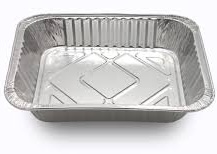
Label: metal